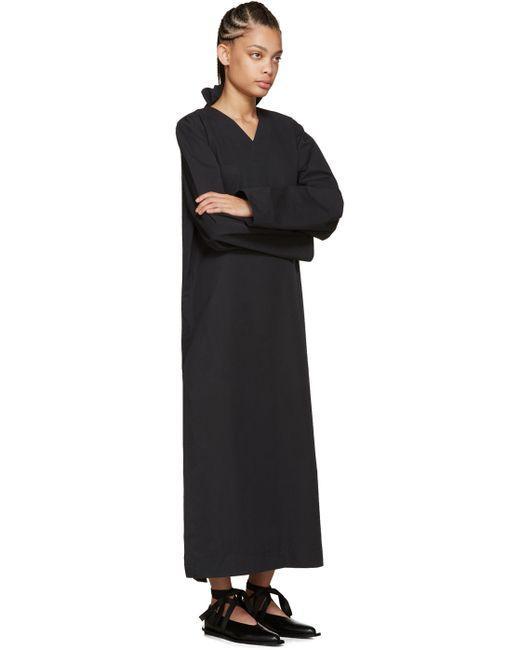
Langes schwarzes Kleid für den gelegentlichen Gebrauch